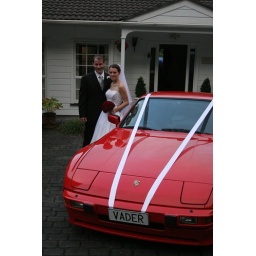
My husbands Porsche 944 with 'Vader' plate - our wedding car - 7th April 2007. Photo by Rob Clarke.